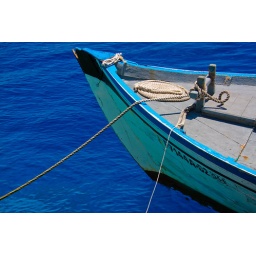
Boat in deep blue water